Dirk Loef of Horne

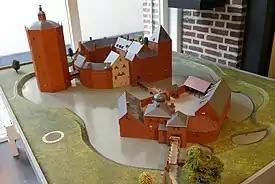
Heusden Castle

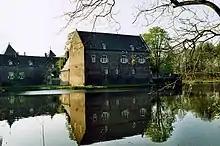
Dirk Loef retained Heeze Castle

On 3 April 1357 Count William V of Holland granted the land of Altena to Dirk Loef. It is not clear whether his predecessor Willem V of Horne was still alive at that date, or that he died shortly after. Willem V's son was probably not born yet. As the fief could only be inherited from father to son, the count had to agree to a succession by Dirk Loef, whether Willems' son was alive or not. Dirk Loef did help the count in the war against Utrecht, so the count probably liked him better than his predecessor. This was important, because Altena Castle was quite strong.